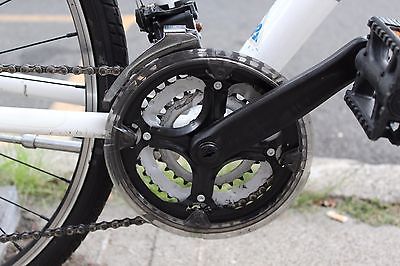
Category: bicycle